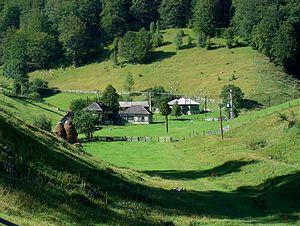
La principauté de Transylvanie s’est développée au Moyen Âge comme voïvodat autonome dans l’obédience du royaume de Hongrie jusqu’en 1526, comme principauté quasi indépendante mais vassale de l’Empire ottoman jusqu’en 1699, puis comme archiduché dans le giron des Habsbourg de l’empire d'Autriche jusqu’en 1867 lorsqu’elle fut intégrée à la Hongrie dans le cadre de l’Autriche-Hongrie.
L’histoire de la Transylvanie comprend :
La Transylvanie, du latin trans-silvam : « au-delà des forêts » également appelée Ardeal ou Transilvania en roumain, Erdély en hongrois et Siebenbürgen en allemand, est une région du centre-ouest de la Roumanie.
Valaques est un terme polysémique qui peut désigner en français :
La Bataille de Posada constitue un tournant stratégique dans les histoires de la Roumanie et de la Hongrie. La bataille a lieu en novembre 1330, entre l'armée valaque du voïvode Basarab Iᵉʳ le Fondateur et l'armée d'invasion hongroise du roi Charles Robert de Hongrie. L'endroit exact de la bataille n'est pas connu avec certitude, mais se trouve probablement soit dans la passe de Posada, au sud de Brașov, dans l'actuelle commune de Comăna, soit dans le défilé de l'Olt, là où cette rivière traverse les Carpates. Posada signifie en roumain "passe dans les montagnes", "oppidum" ou "clairière ouverte par des bûcherons".
Située dans le centre-est du continent européen, au nord-est des Balkans, la Roumanie s'étage sur les deux versants des Carpates, dans les bassins moyen et inférieur du Danube reliés par des nombreuses passes où se trouvent routes et voies ferrées. Il débouche, à l'est, sur la Mer Noire.